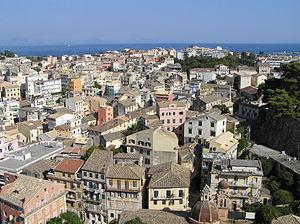
La ville de Corfou est la capitale de l’île grecque de Corfou. Elle se situe sur la côte Est de l’île, à flanc de collines, et possède un port qui permet de relier les villes de Brindisi, Saranda, Patras et Igoumenitsa. La ville est également le siège du dème de Corfou.